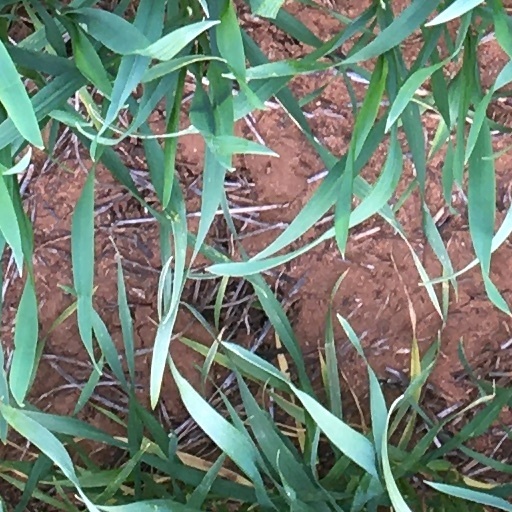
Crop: wheat